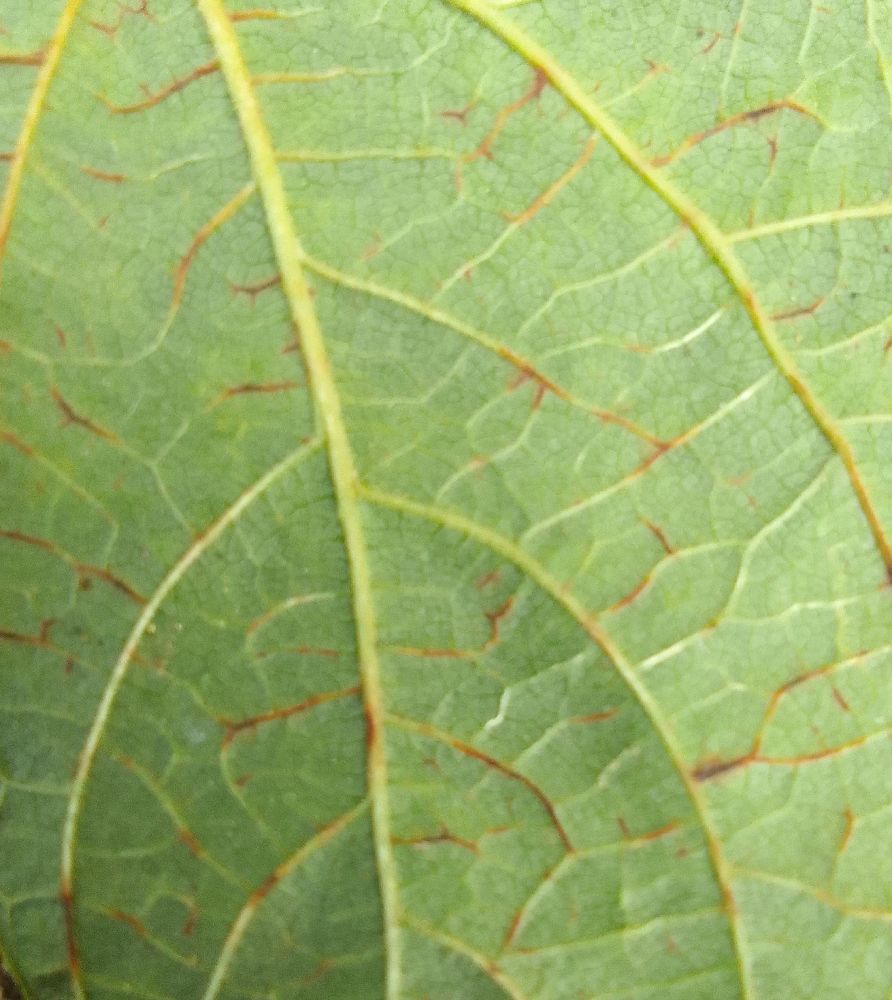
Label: anthracnose